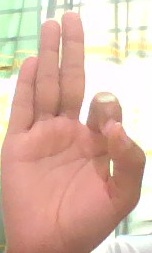
ASL sign: F